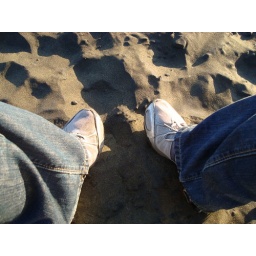
First time home on the beach in the black sand!